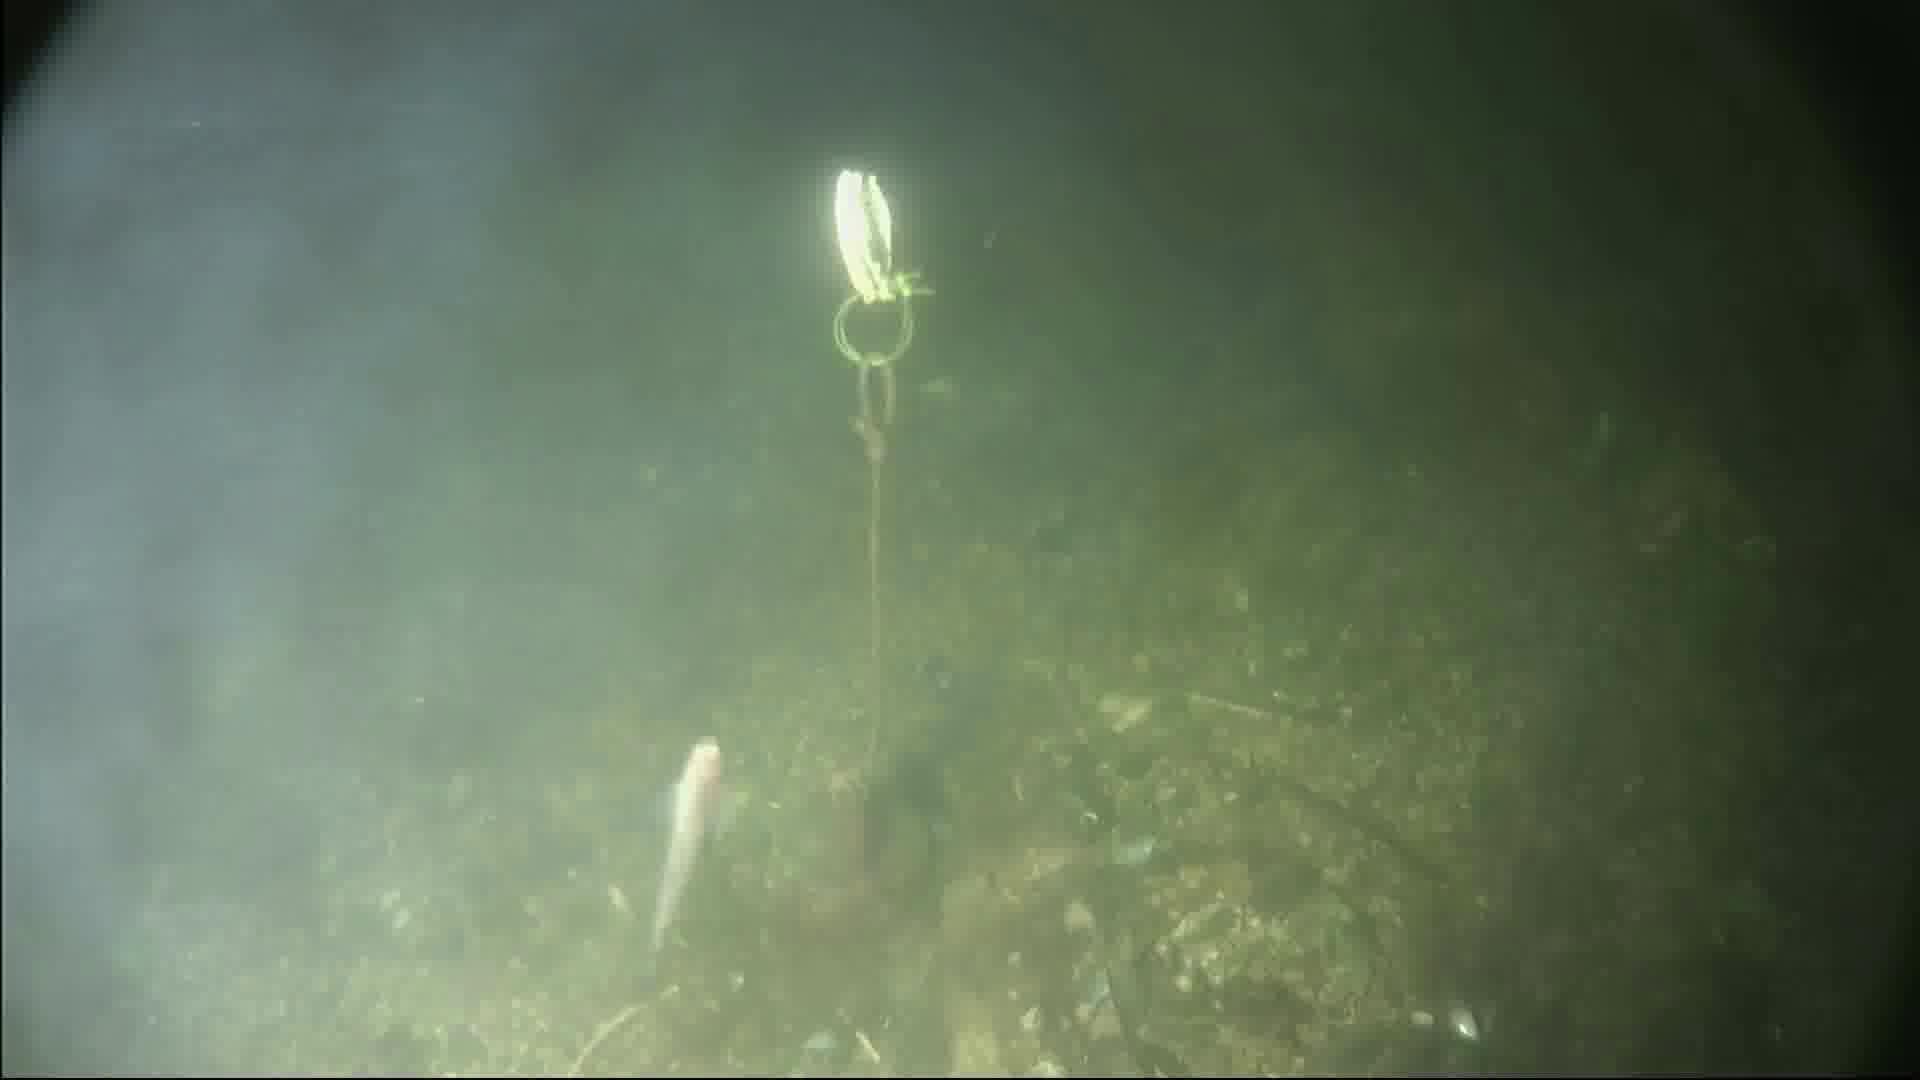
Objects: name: small_fish
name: crab